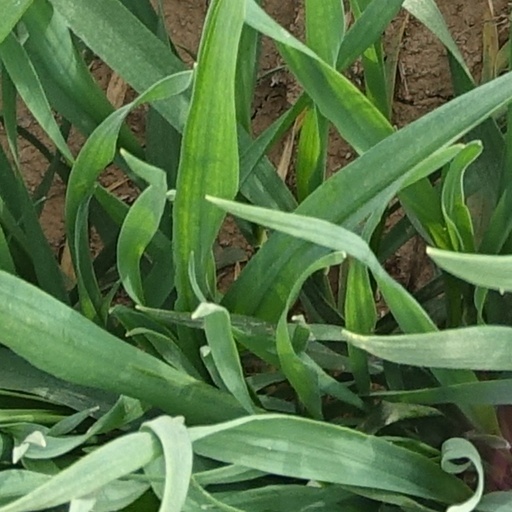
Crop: wheat